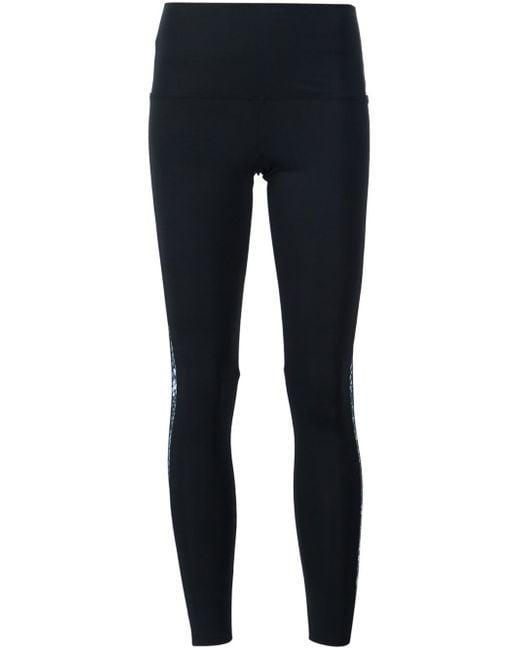
Haut fit baumwolle stilvolle leggings für frauen